Lancaster Presbyterian Church

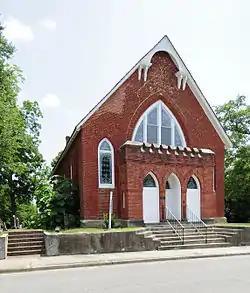
Lancaster Presbyterian Church, July 2012

Lancaster Presbyterian Church, also known as The Old Presbyterian Church and Cemetery, is a historic Presbyterian church on W. Gay Street in Lancaster, Lancaster County, South Carolina. It was built in 1860-1862 and is a brick, Basilican plan church. The interior walls are stuccoed and scored to resemble stone. It is thought to have been the first brick church in Lancaster County. It was purchased in 1976 by the Lancaster County Society for Historical Preservation, Inc.